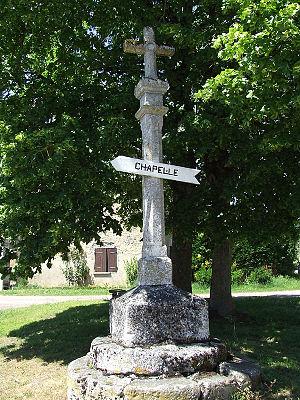
Calvaire sur la place principale du lieu-dit Chevigny (commune d'Étais-la-Sauvin)
Étais-la-Sauvin est une commune française située dans le département de l'Yonne en Bourgogne-Franche-Comté. Elle bénéficie d'un climat équilibré entre humidité et fraîcheur de la Puisaye proche du val de Loire et air chaud et humide venant du sud du Morvan d'altitude.